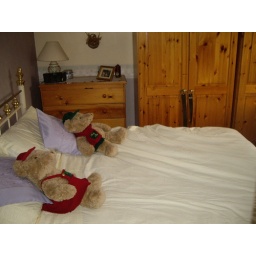
Bedroom 2 - standing at door looking straight in